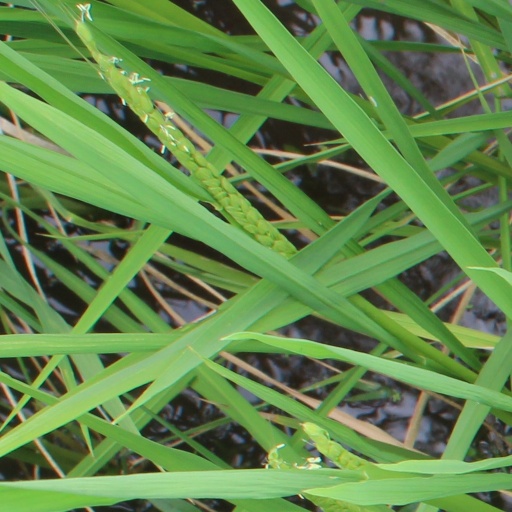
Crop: rice